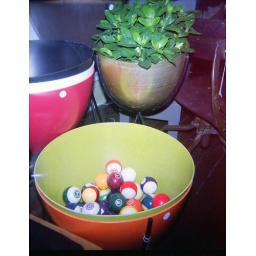
billiard balls in a bowl